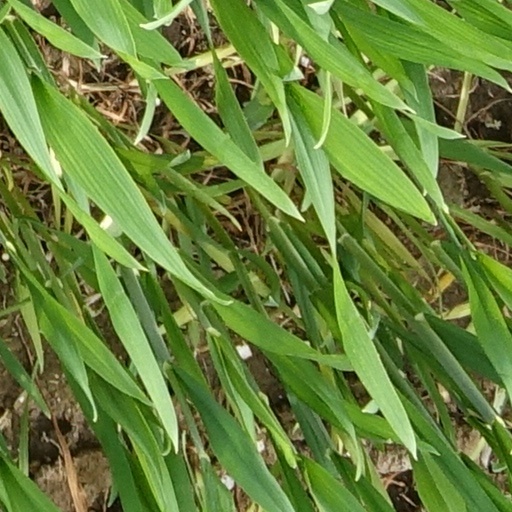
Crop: wheat